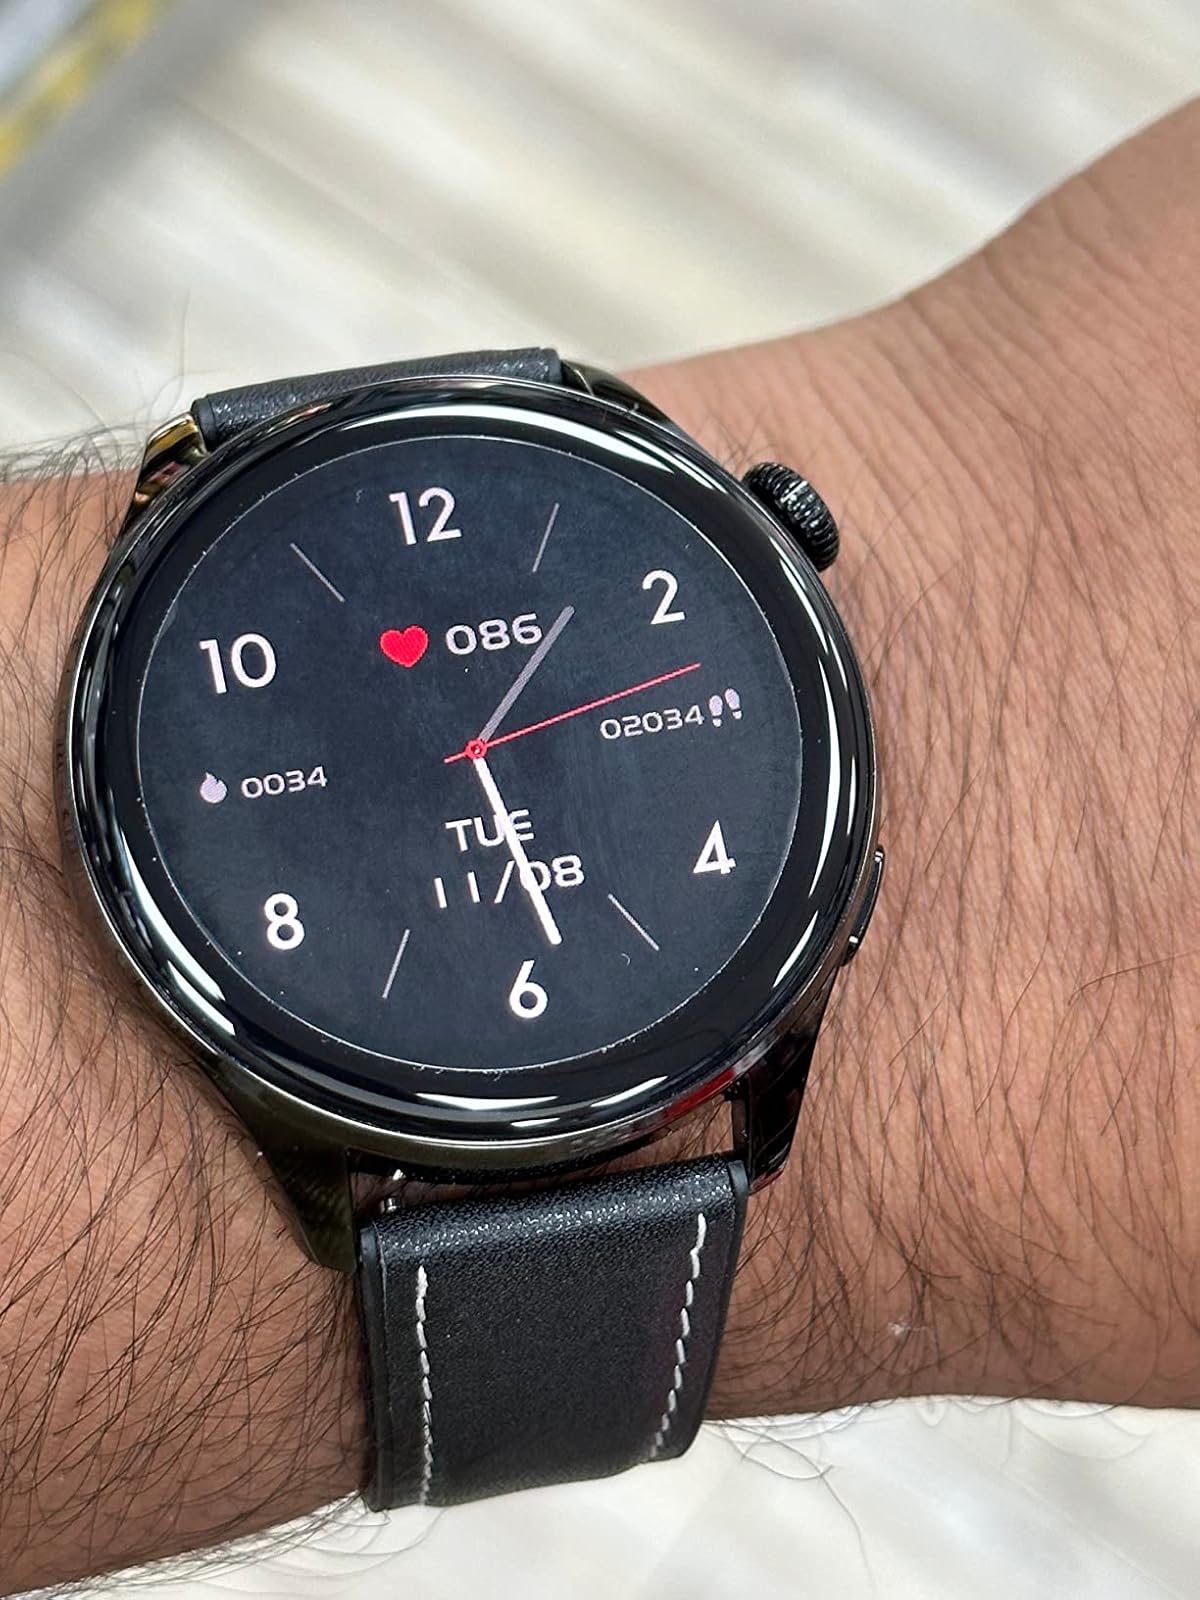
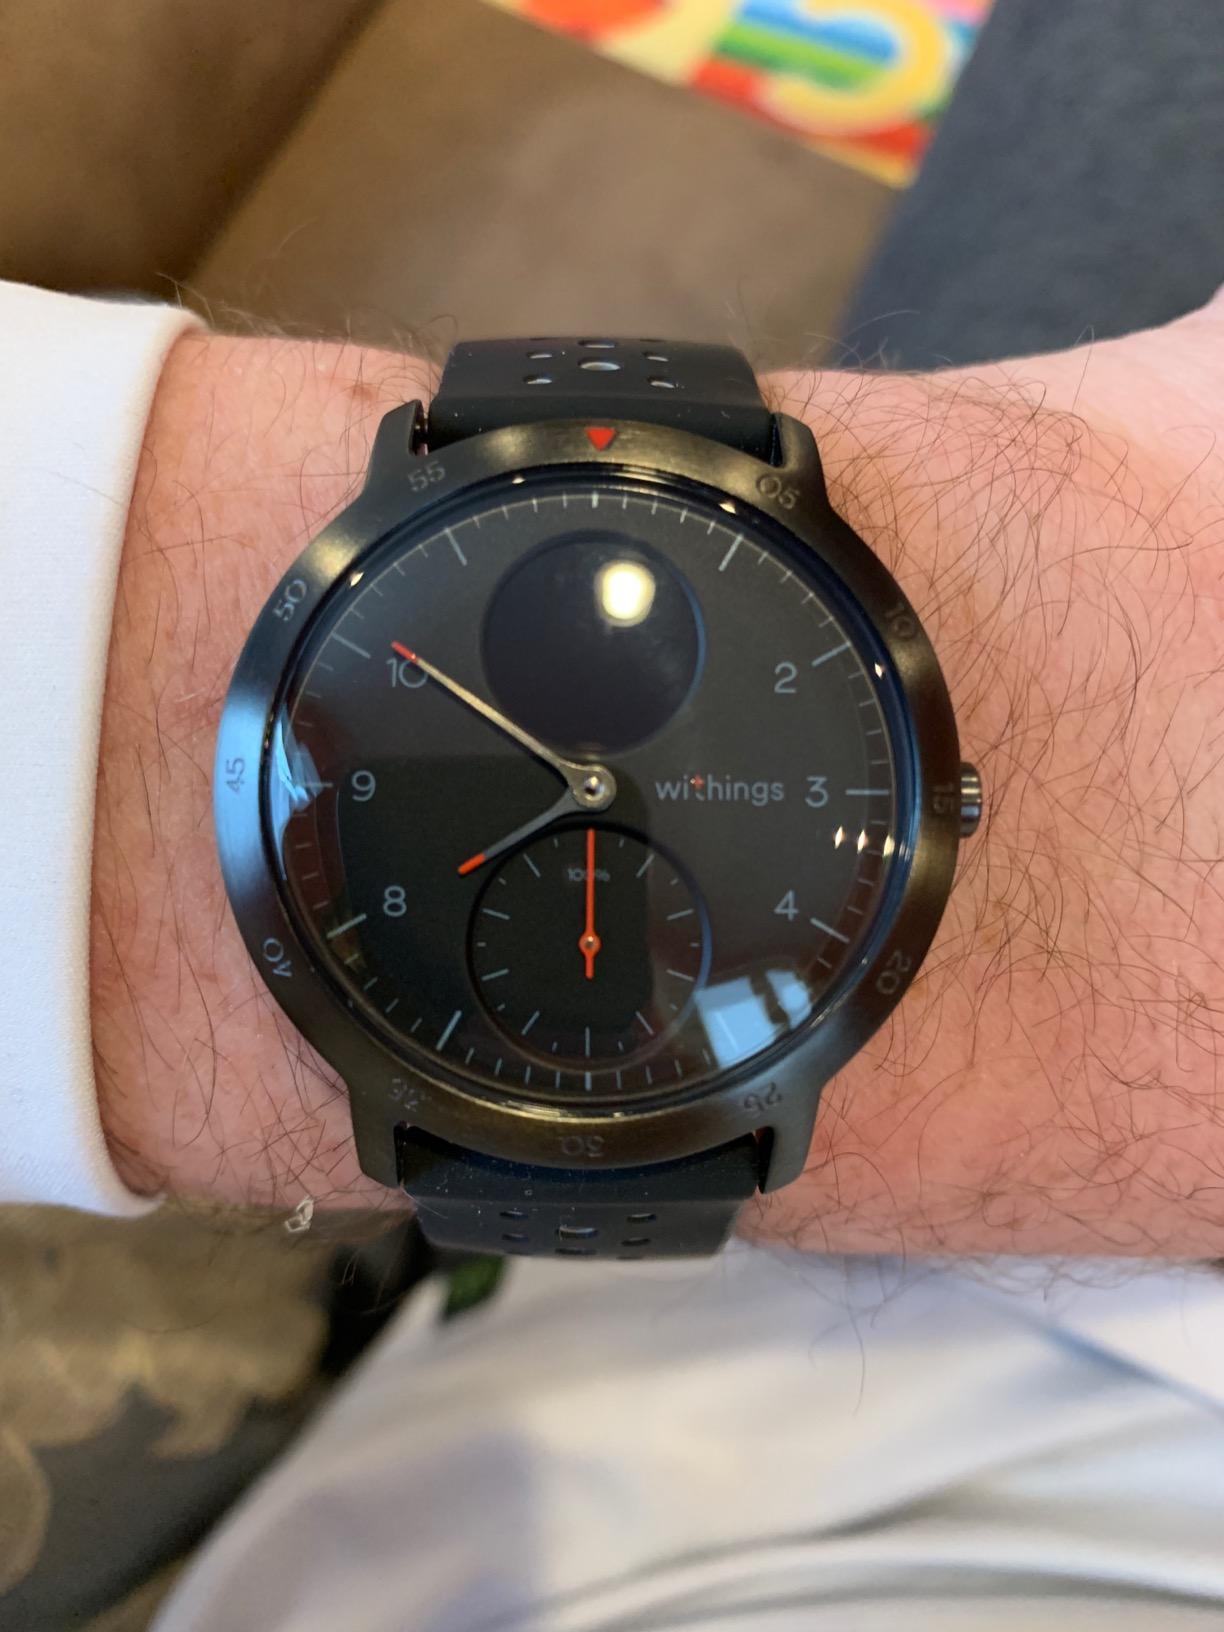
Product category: smartwatch
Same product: no